Ontonagon County Courthouse

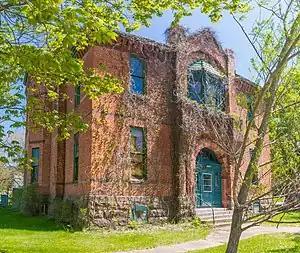

The Ontonagon County Courthouse is a government building located at 601 Trap Street in Ontonagon, Michigan. It was listed on the National Register of Historic Places in 1980.